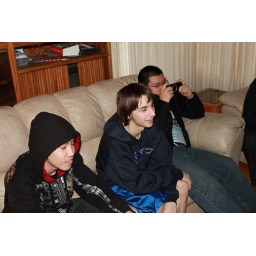
Because one white person in a group of asians totally don't make us racist.